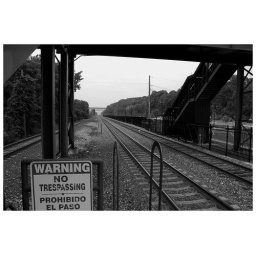
perspective in black and white: the railroad at beacon, new york